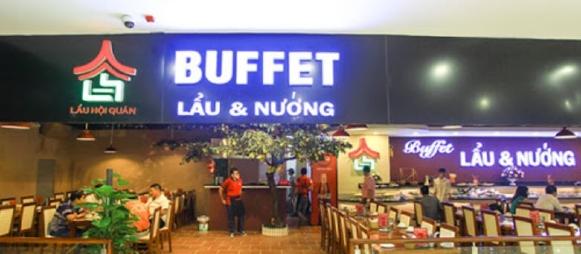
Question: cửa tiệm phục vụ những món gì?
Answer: cửa tiệm phục vụ món lẩu và món nướng